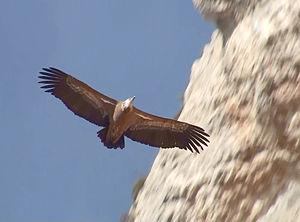
Chez l'animal, le vol est un déplacement dans un milieu aérien qui a pour particularité d'être volontaire et prolongé et qui semble se soustraire à la pesanteur. On parle de vol passif lorsque l'animal n'est capable que de vol plané et de vol actif lorsqu'il est capable de battre des ailes.